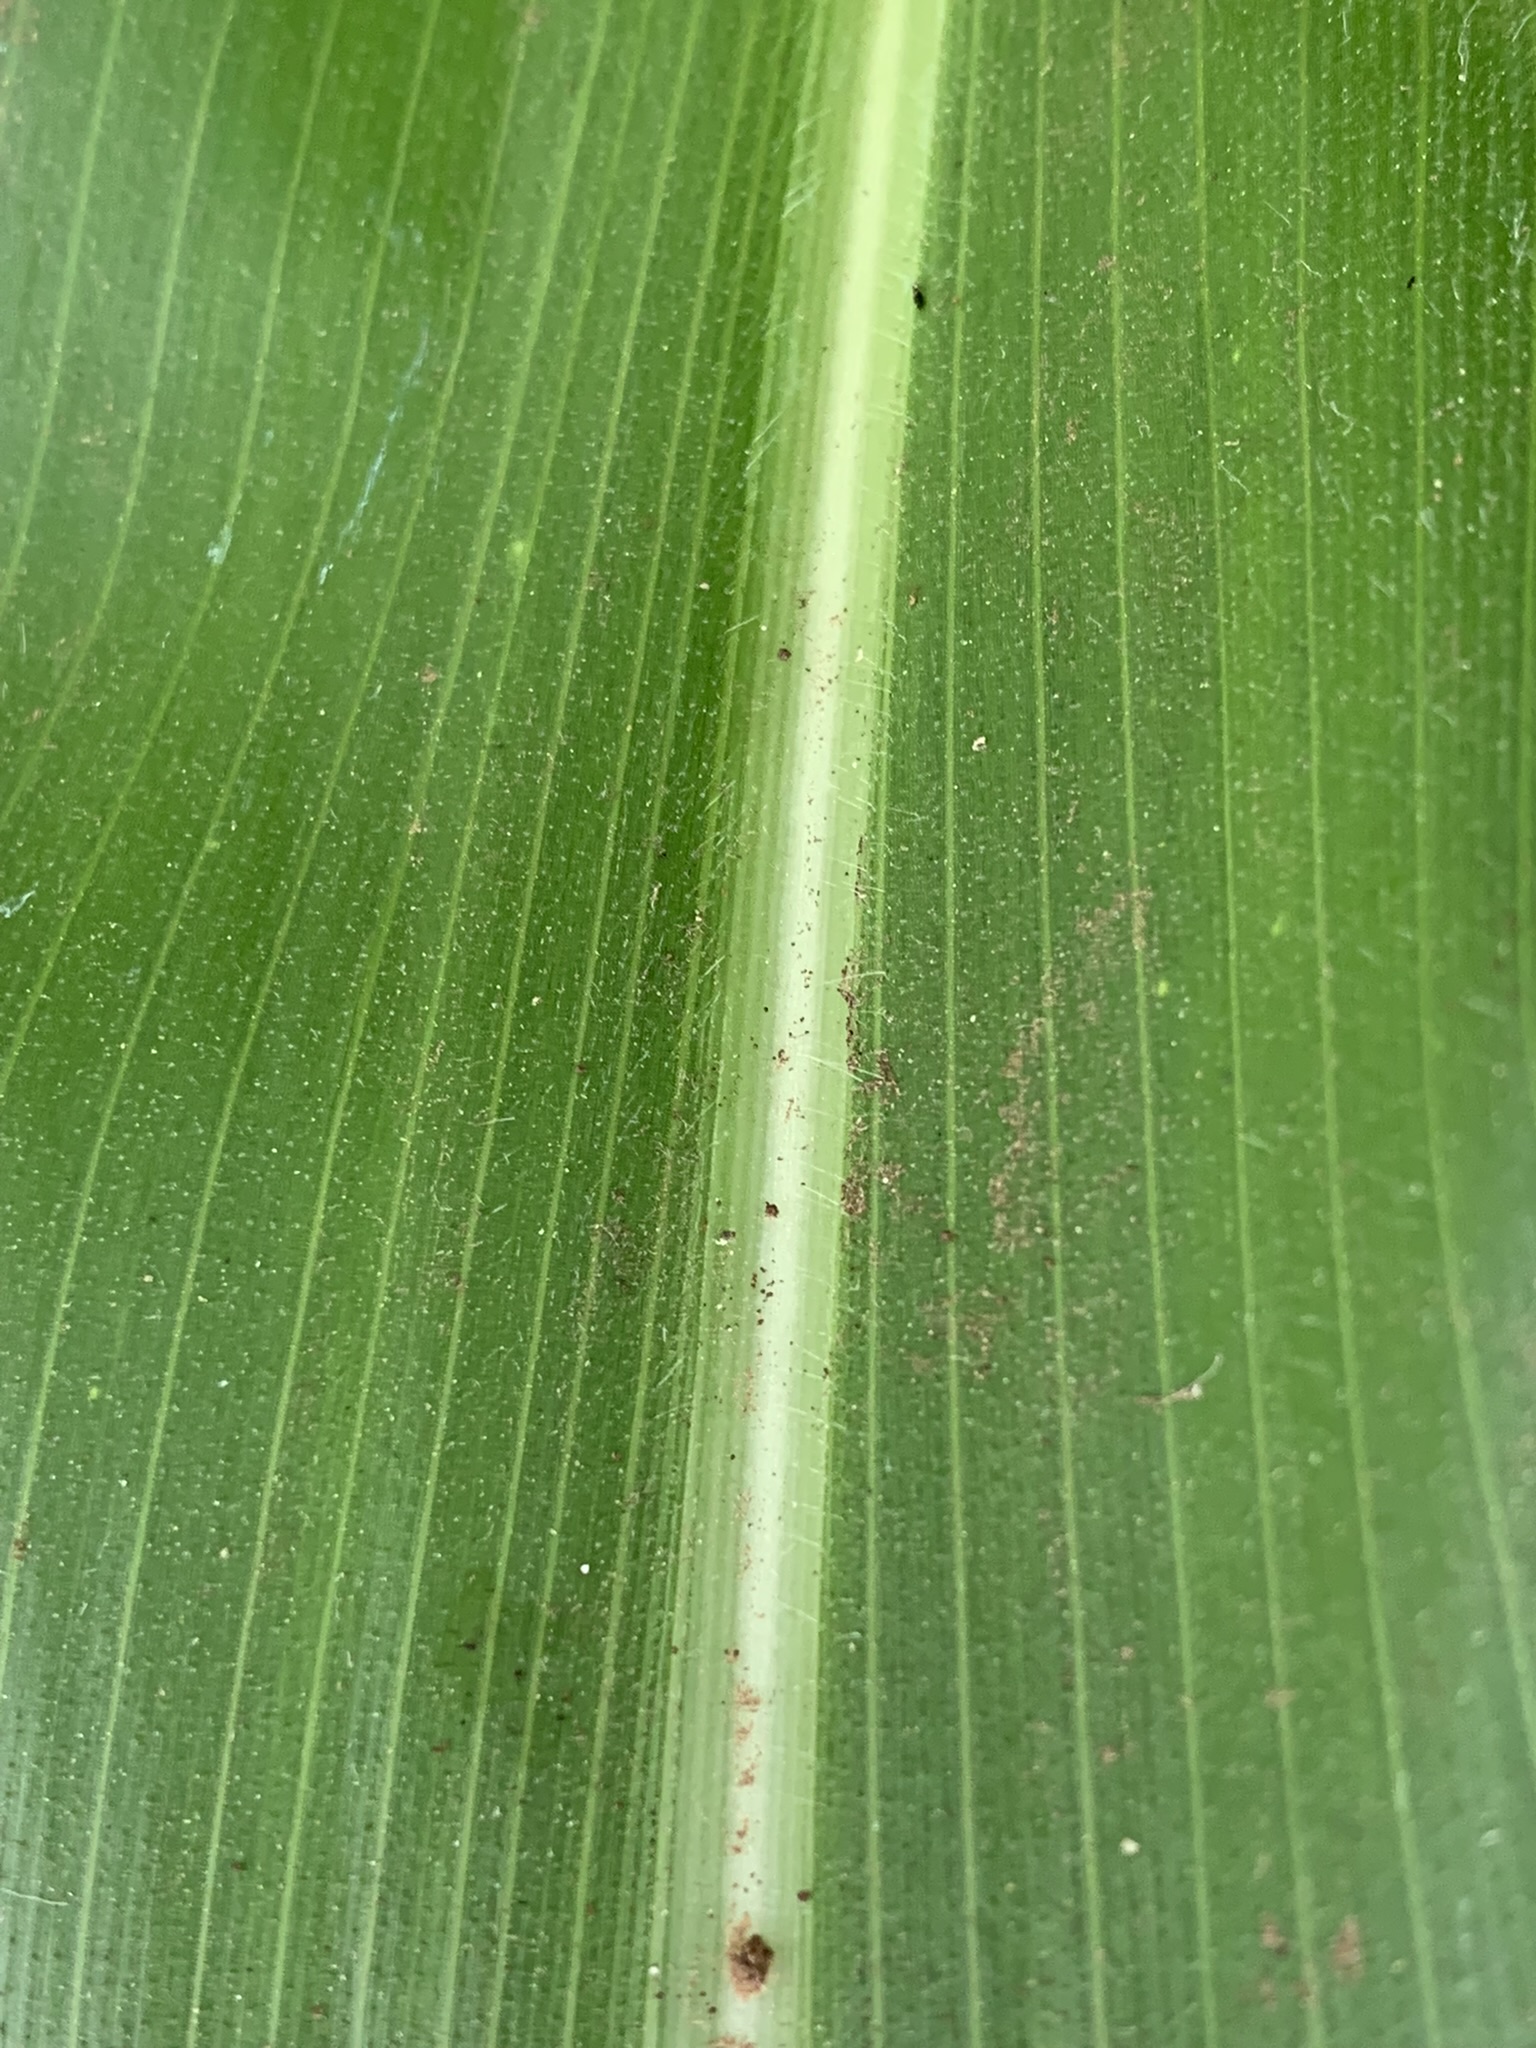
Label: Healthy